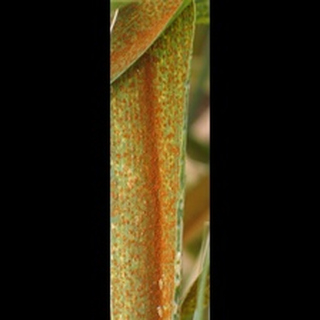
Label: wheat_brown_rust